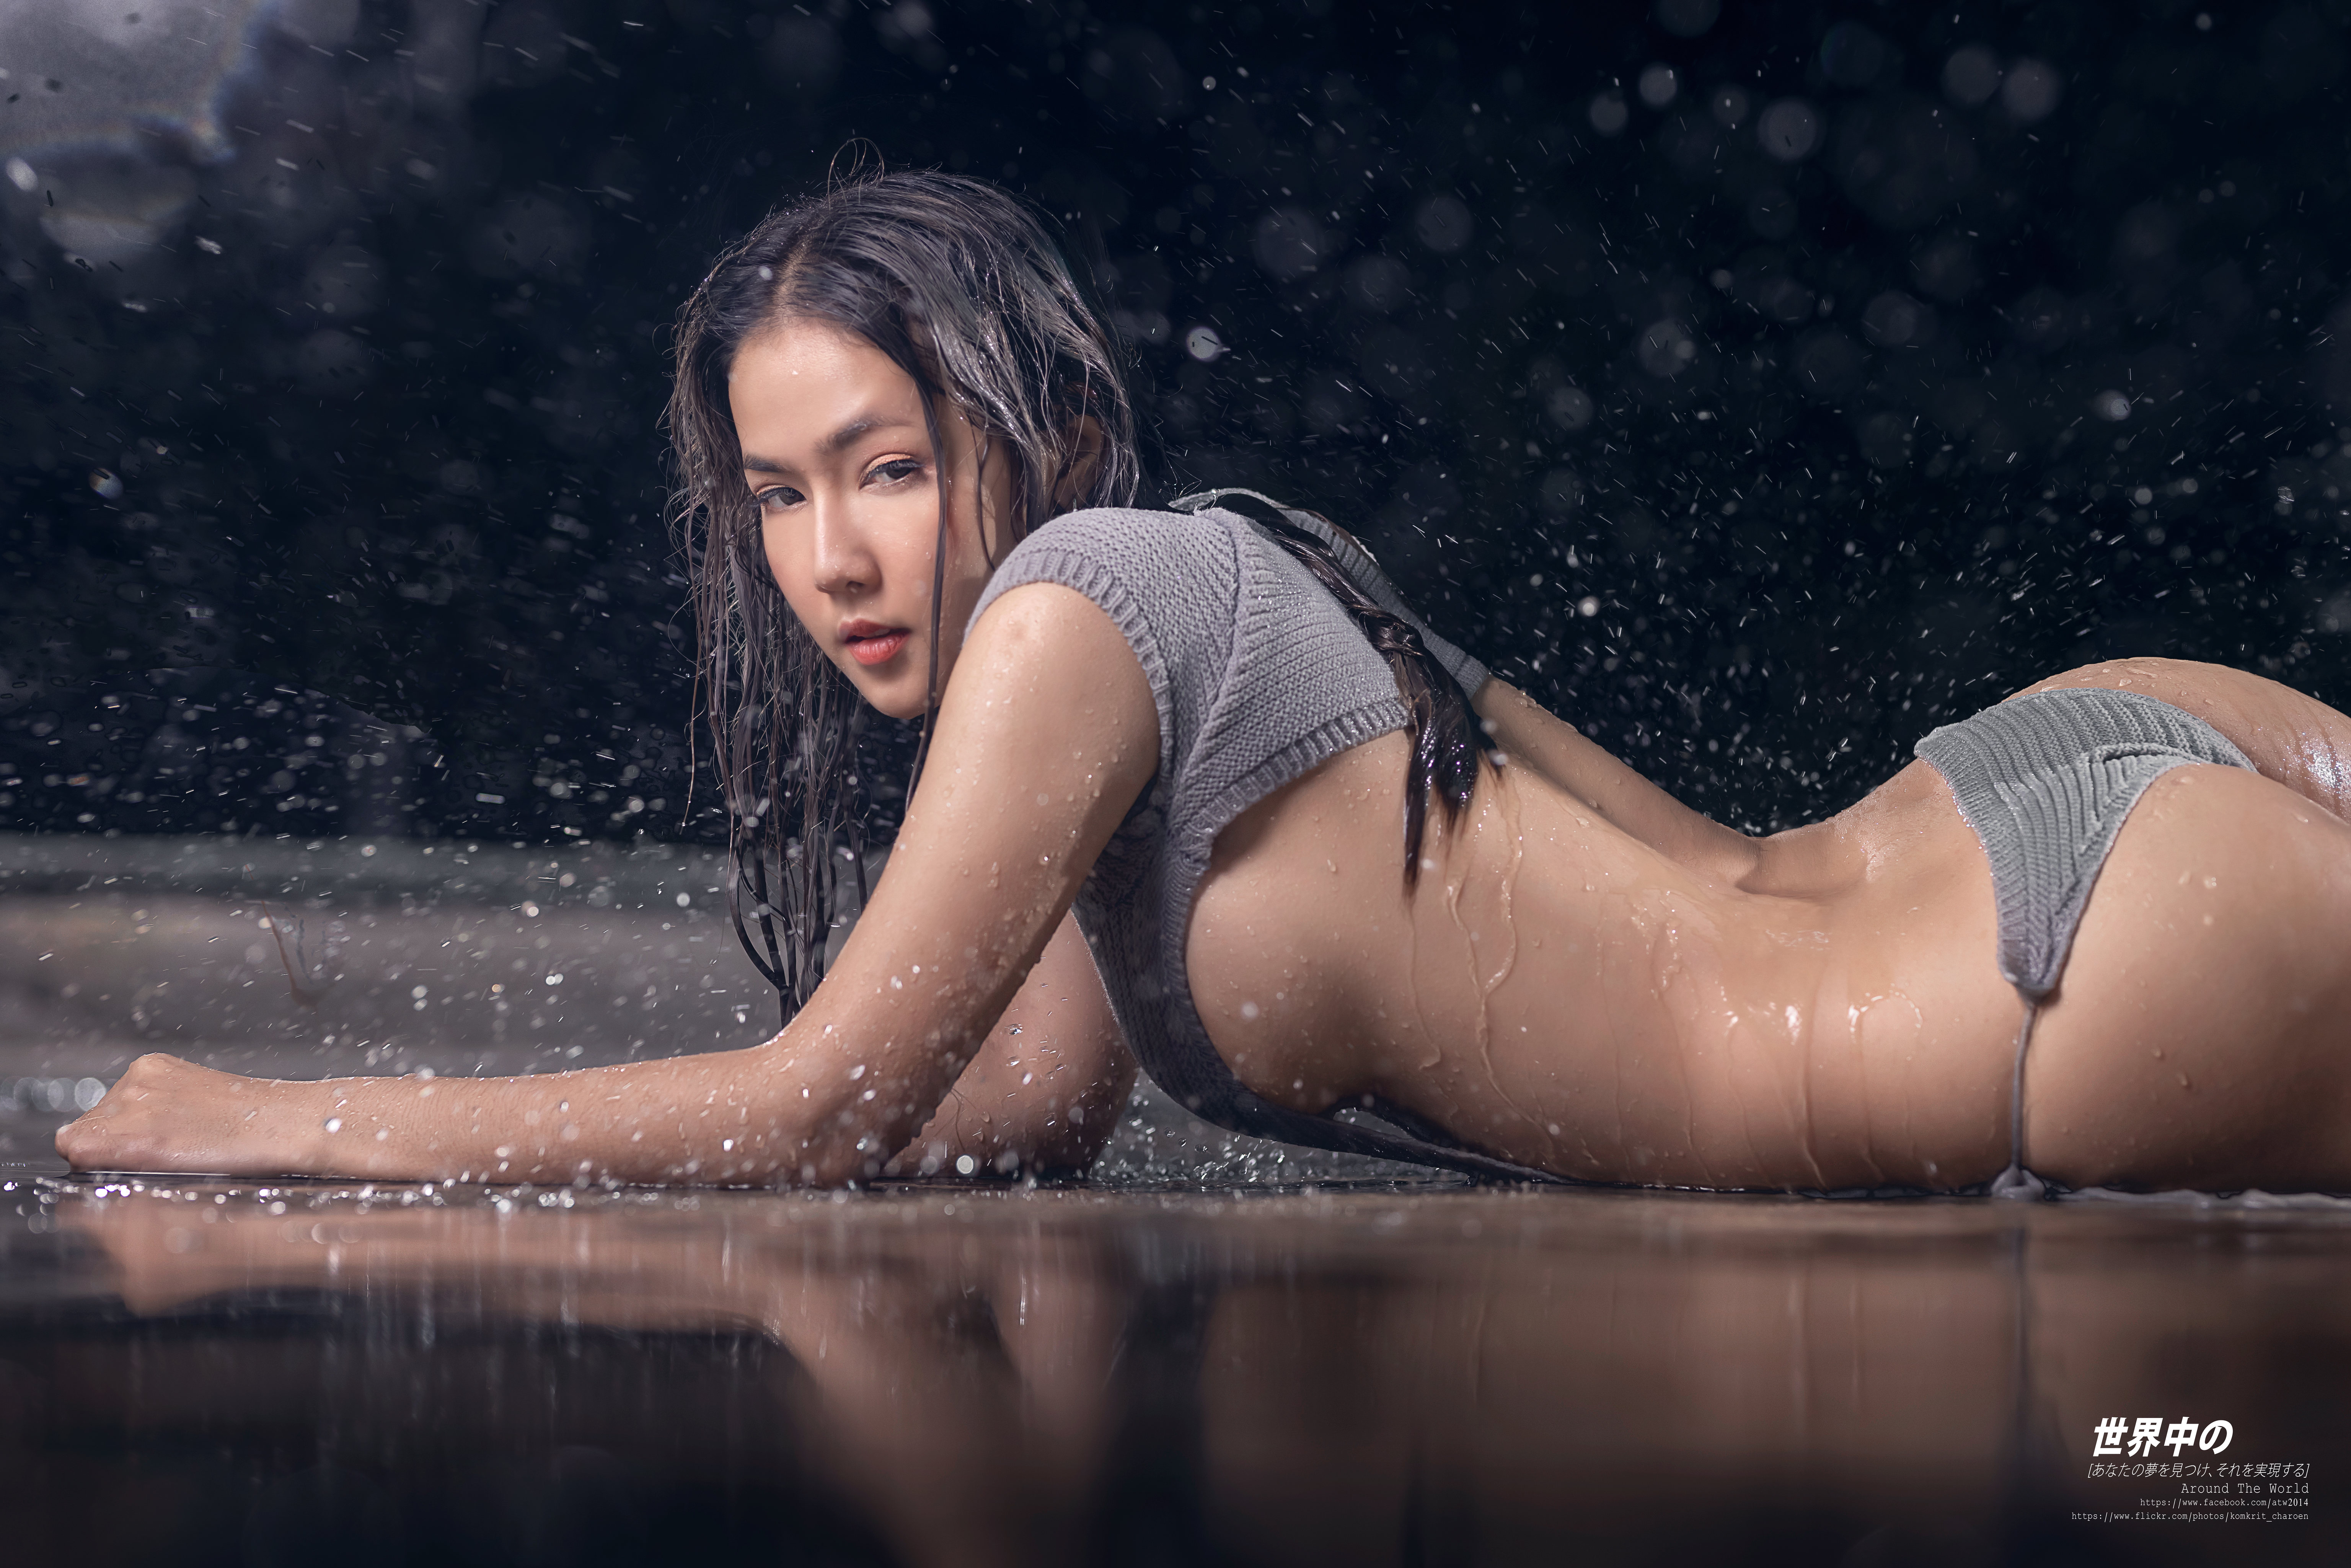
women, lady, model, person, photography, wallpaper, hair, water, hairstyle, flash photography, human body, People in nature, thigh, black hair, happy, art model, knee, art, long hair, foot, cg artwork, human leg, blond, darkness, brown hair, barefoot, chest, sitting, swimwear, lingerie, midnight, undergarment, flesh, performance art, abdomen, brassiere, reflection, fun, portrait photography, bikini, night, photo shoot